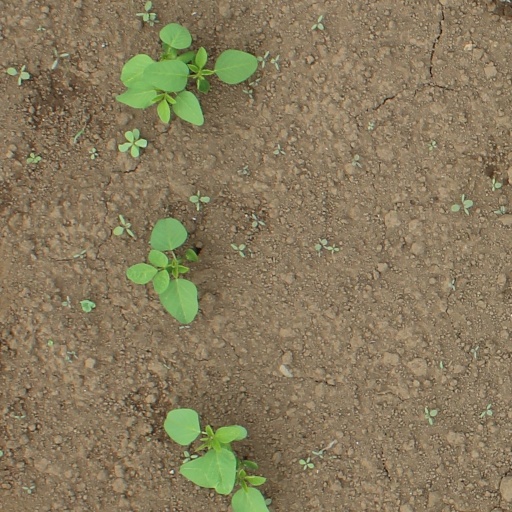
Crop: soybean